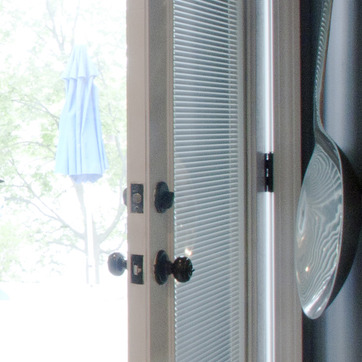
Material: glass